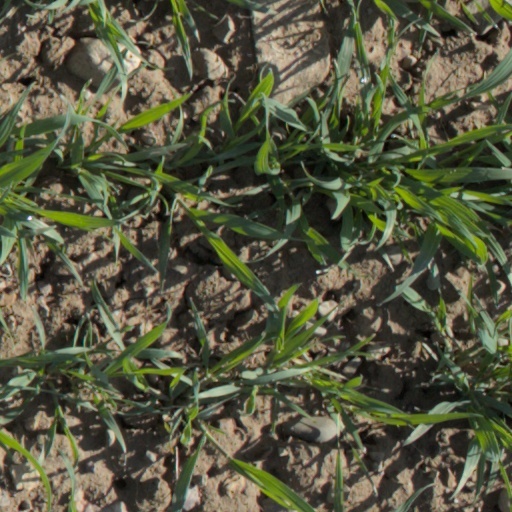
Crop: wheat